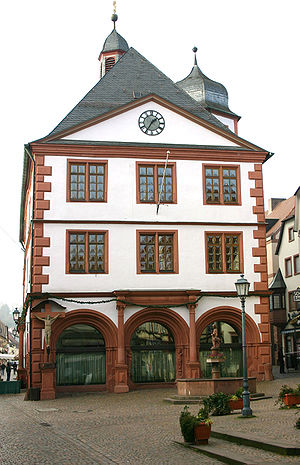
Lohr am Main / Historie / Bygningsværker
Det gamle rådhus
Lohr am Main er en kommune i Landkreis Main-Spessart i regierungsbezirk Unterfranken i den tyske delstat Bayern. Den ligger ved floden Main i mittelgebirgeområdet Spessart omkring halvejs mellem Würzburg og Aschaffenburg. Lohr er centrum for og administrationsby for, men ikke medlem af Verwaltungsgemeinschaft Lohr am Main.